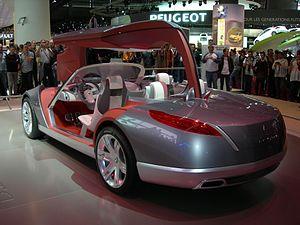
Une porte papillon est un type d'ouverture de portière de véhicule au design bionique inspiré d'aile en mouette ou de papillon, variante des porte à ouverture en élytre.